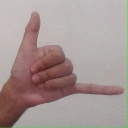
अक्षर: द